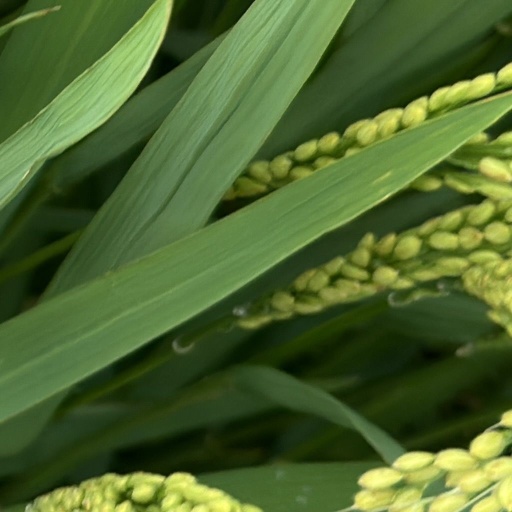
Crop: rice